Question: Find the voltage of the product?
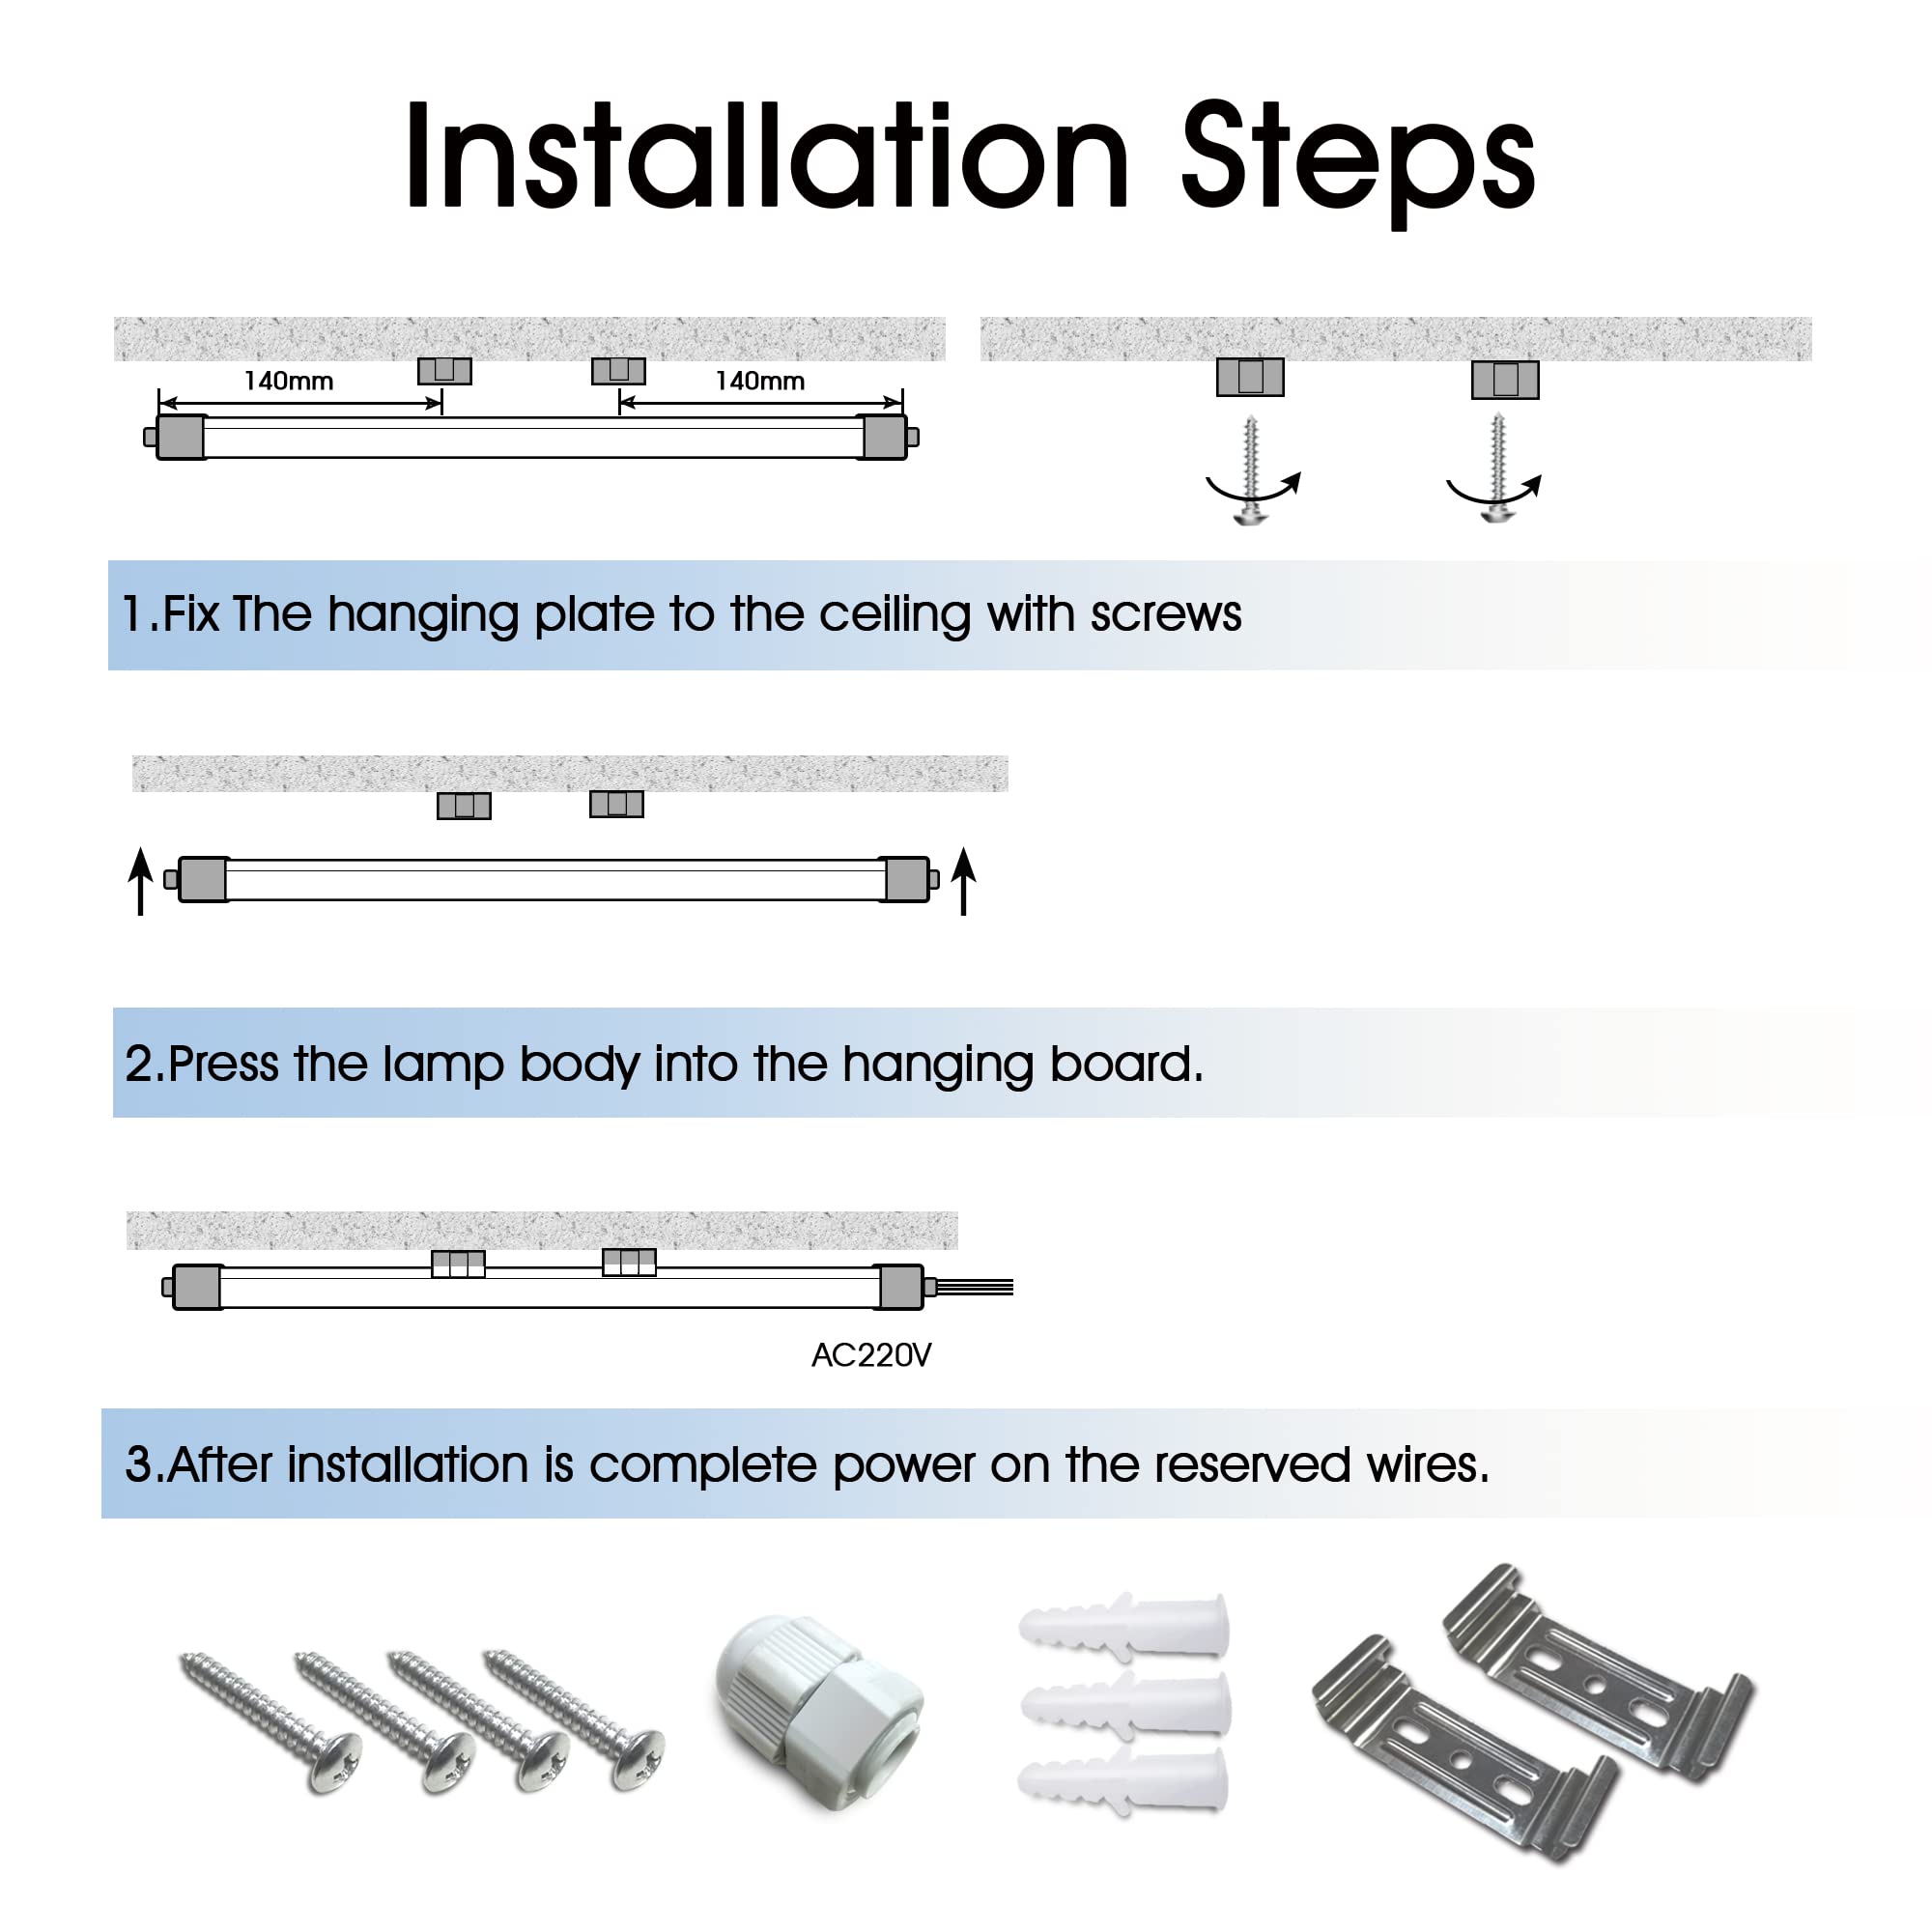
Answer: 220.0 volt